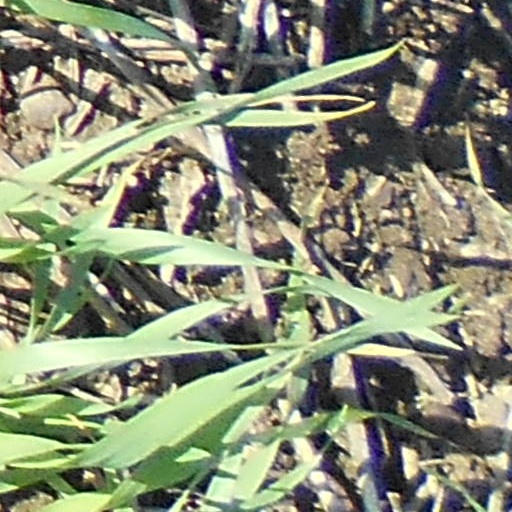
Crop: wheat